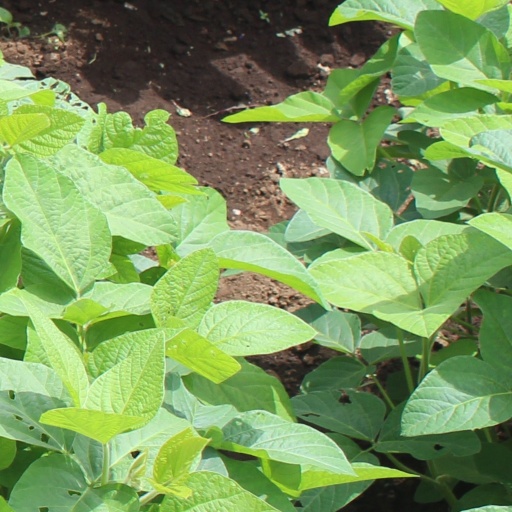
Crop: soybean